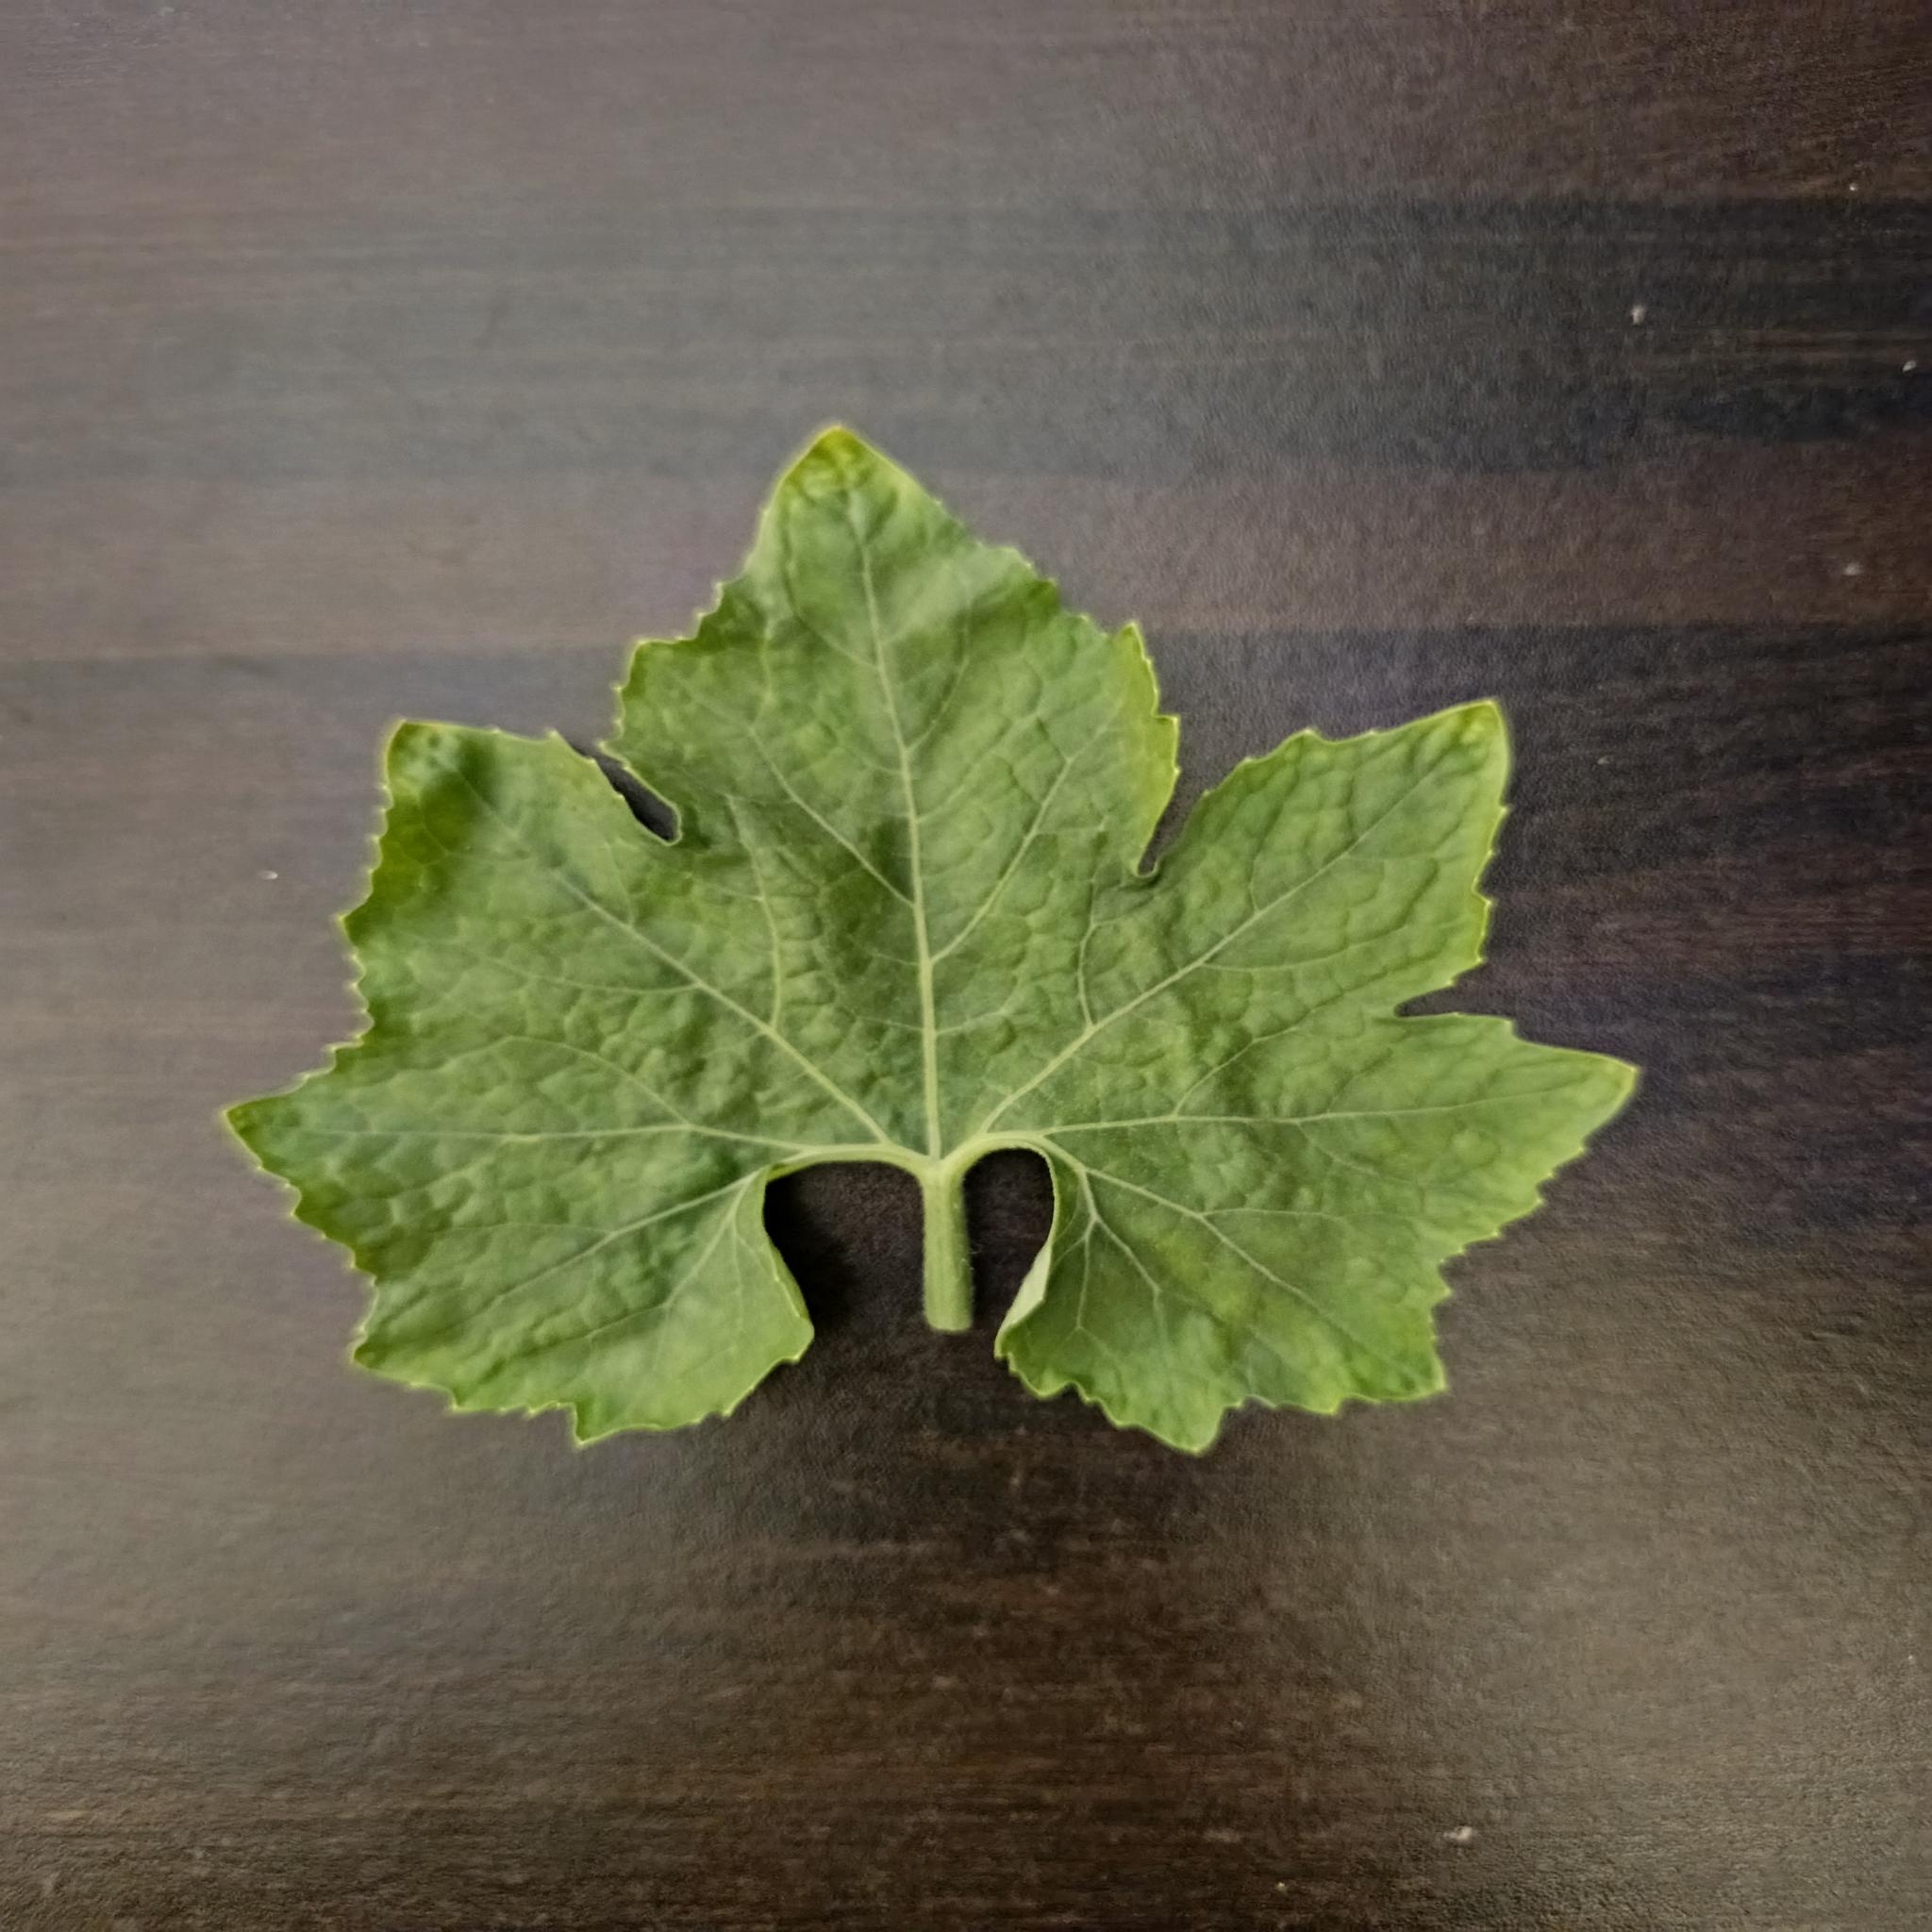
Label: Healthy